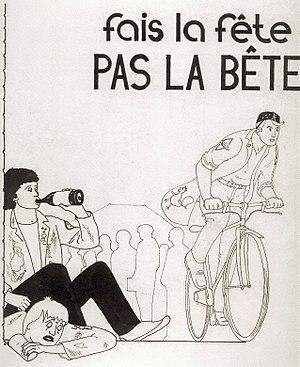
«Fais la fête, pas la bête», tel était le mot d'ordre de l'équipe de la paroisse Saint-François de Louvain-la-Neuve dans les années 1980 (création pour l'édition 1986 des 24 heures vélo mais le slogan réutilisé les années suivantes), question de dire qu'il est possible de s'amuser aux 24 Heures sans sombrer dans la beuverie.
Les 24 heures vélo de Louvain-la-Neuve est une fête estudiantine belge qui se tient à Louvain-la-Neuve. Cet événement a été lancé par le cercle des étudiants ingénieurs de l'UCLouvain, le Cercle Industriel, en 1976 mais l'organisation a depuis été reprise par des étudiants membres du kot-à-projet CSE Animations. Au fil des ans, cette manifestation est devenue la plus importante fête estudiantine de Belgique. En effet, chaque année au mois d'octobre, près de 50 000 étudiants se retrouvent dans la ville universitaire pour ce rassemblement sportif, guindaillesque et humanitaire.